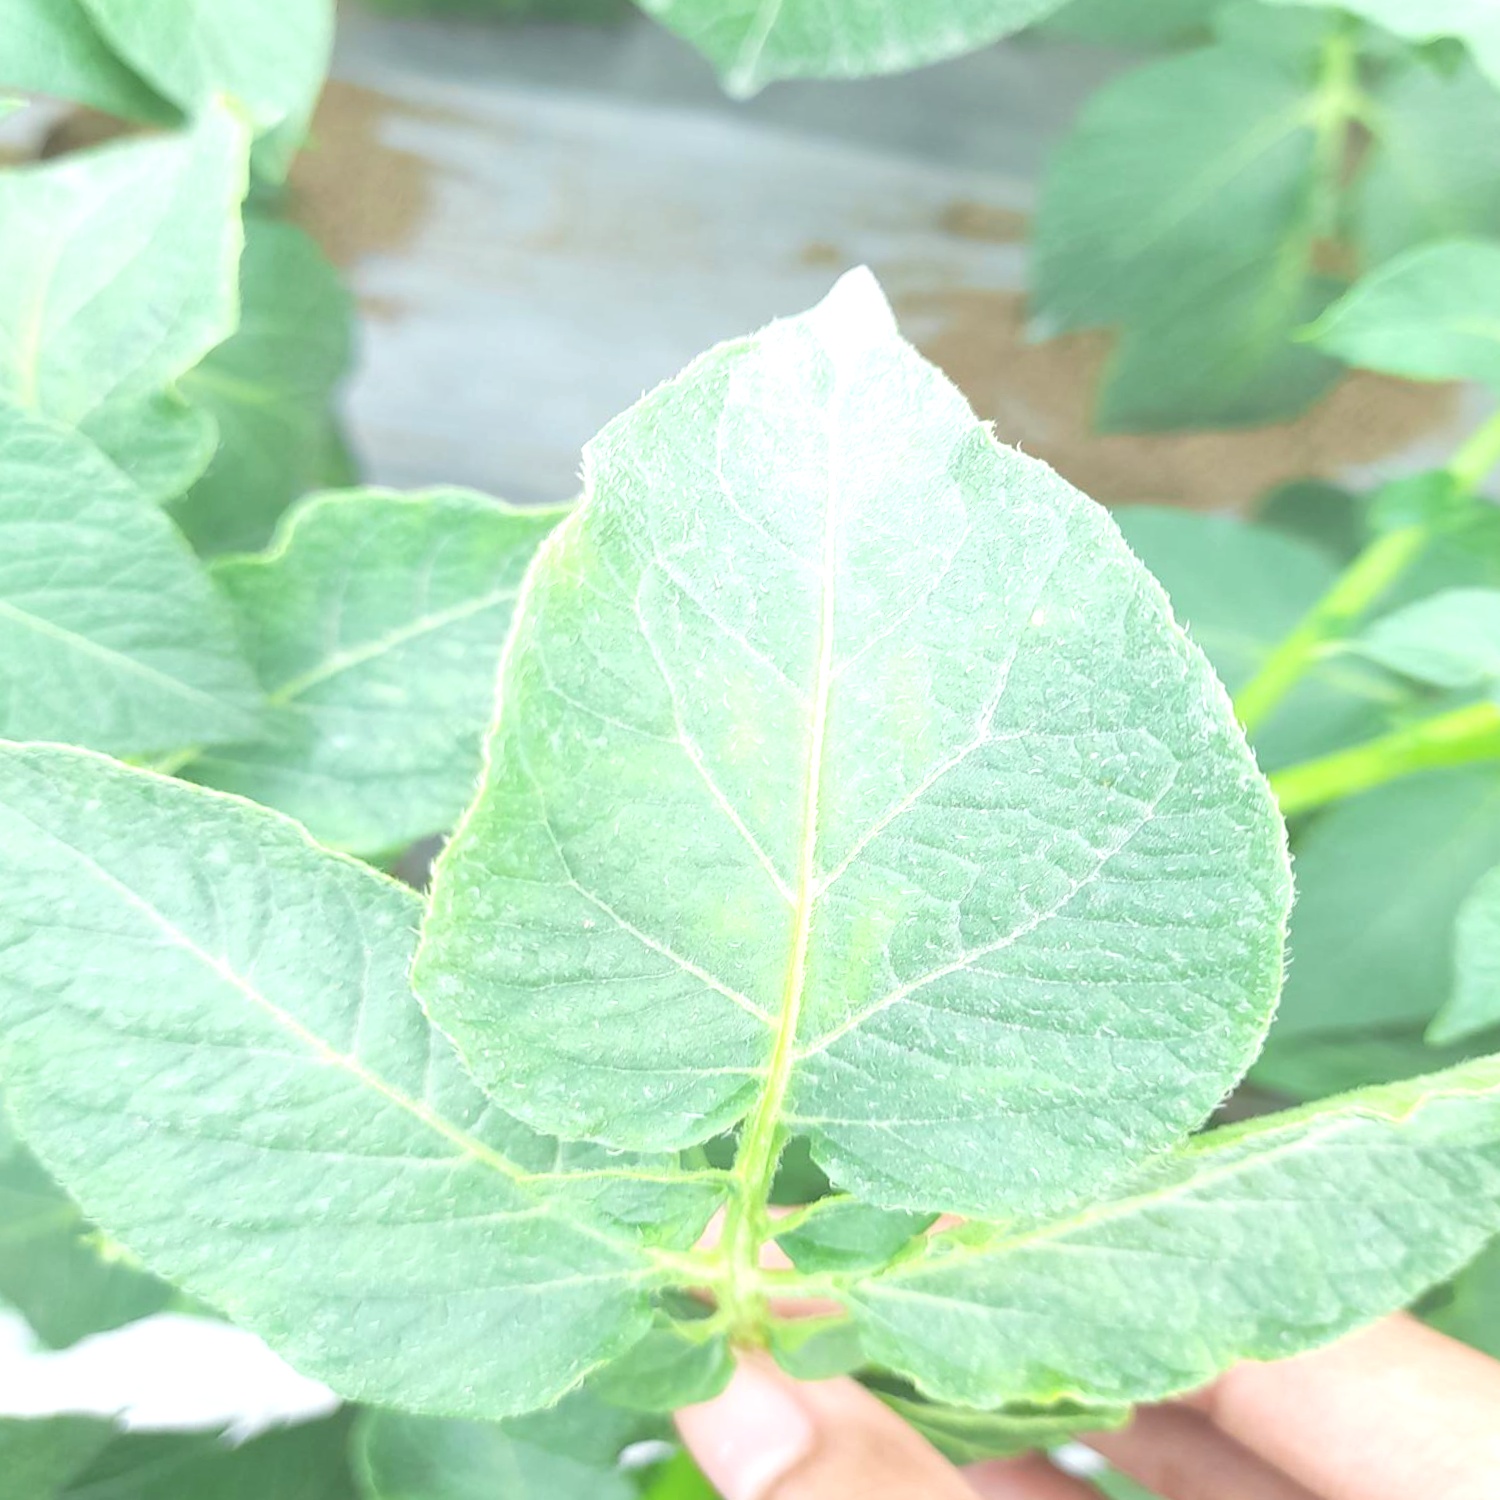
Etiqueta: Virus